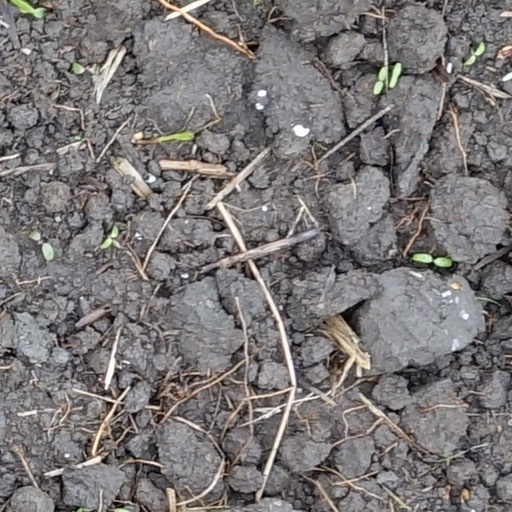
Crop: wheat